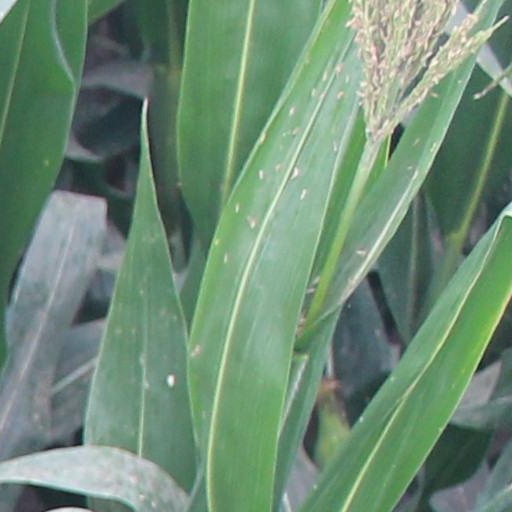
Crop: maize; corn